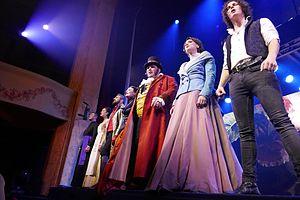
Le Rouge et le Noir est un opéra-rock produit par Albert Cohen et mis en scène par François Chouquet et Laurent Seroussi adaptée du roman éponyme de Stendhal.